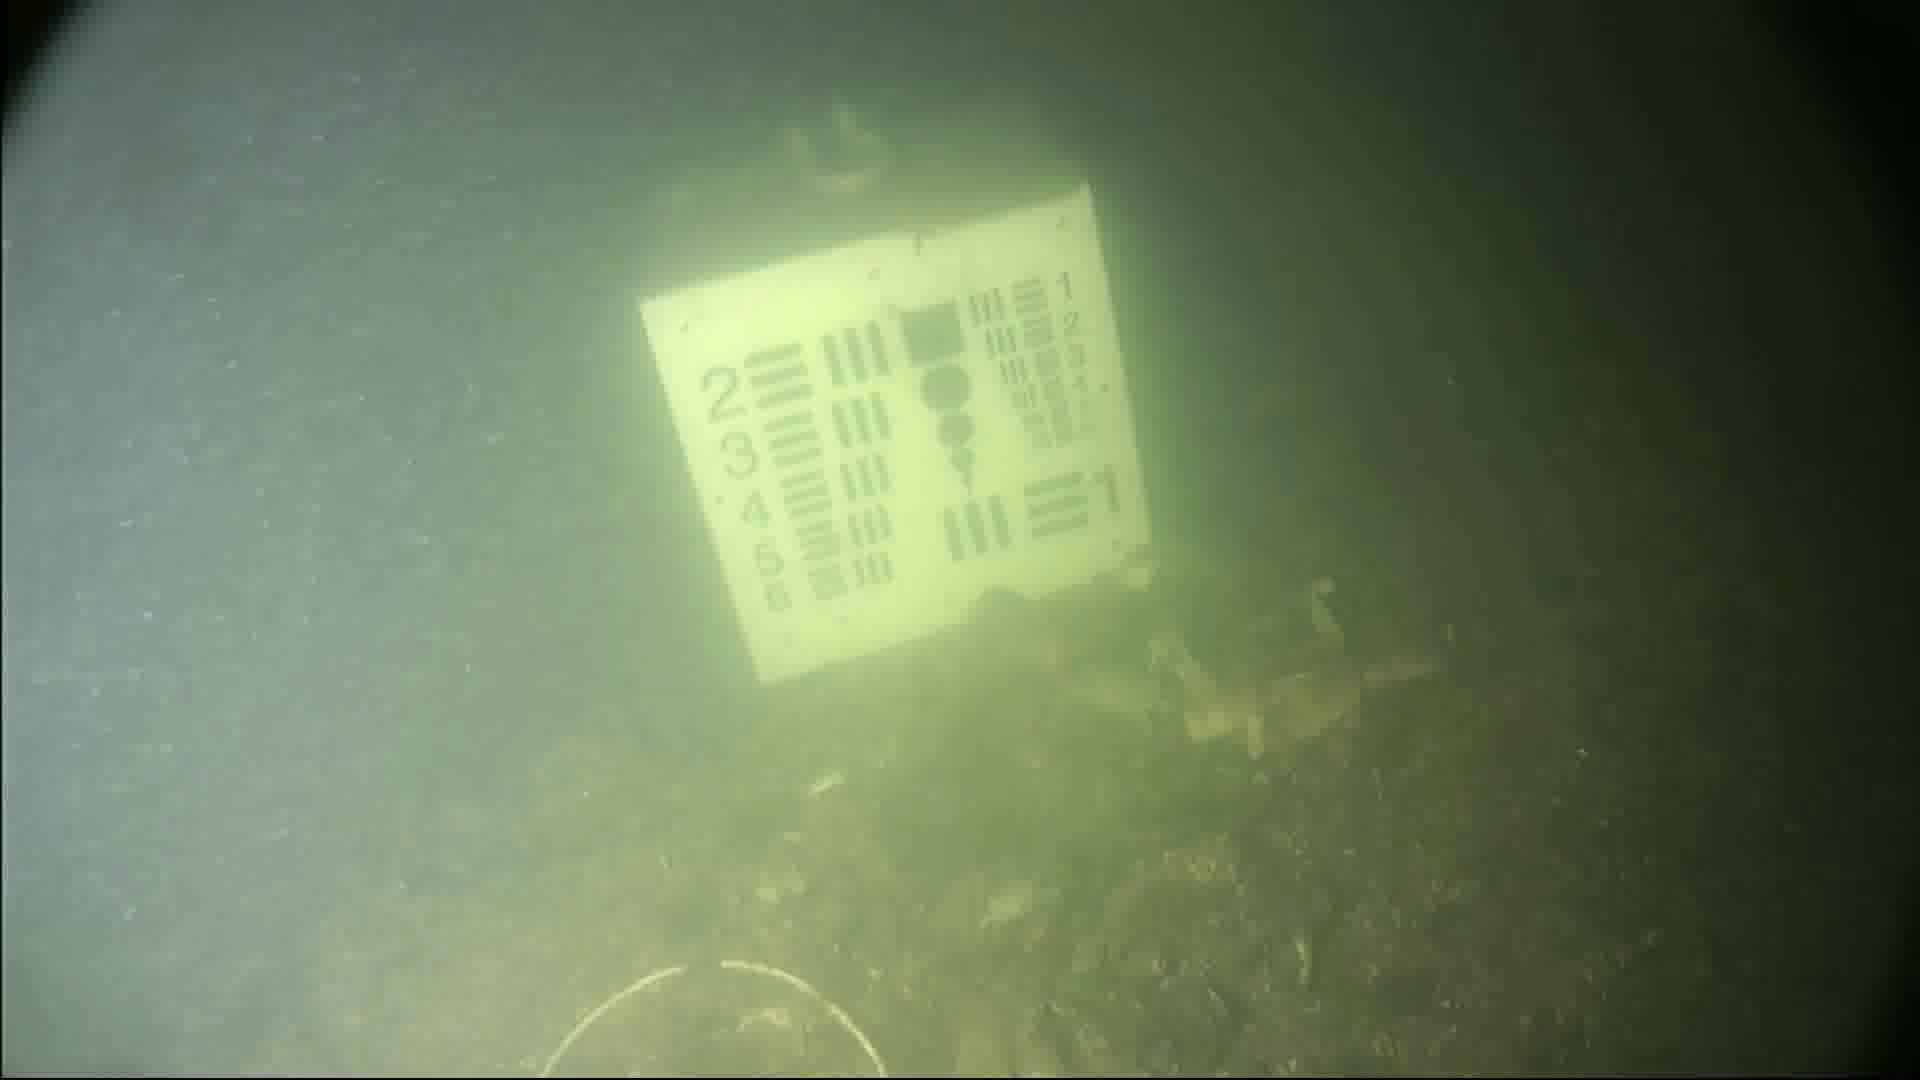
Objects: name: crab
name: starfish